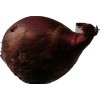
Label: red_onion